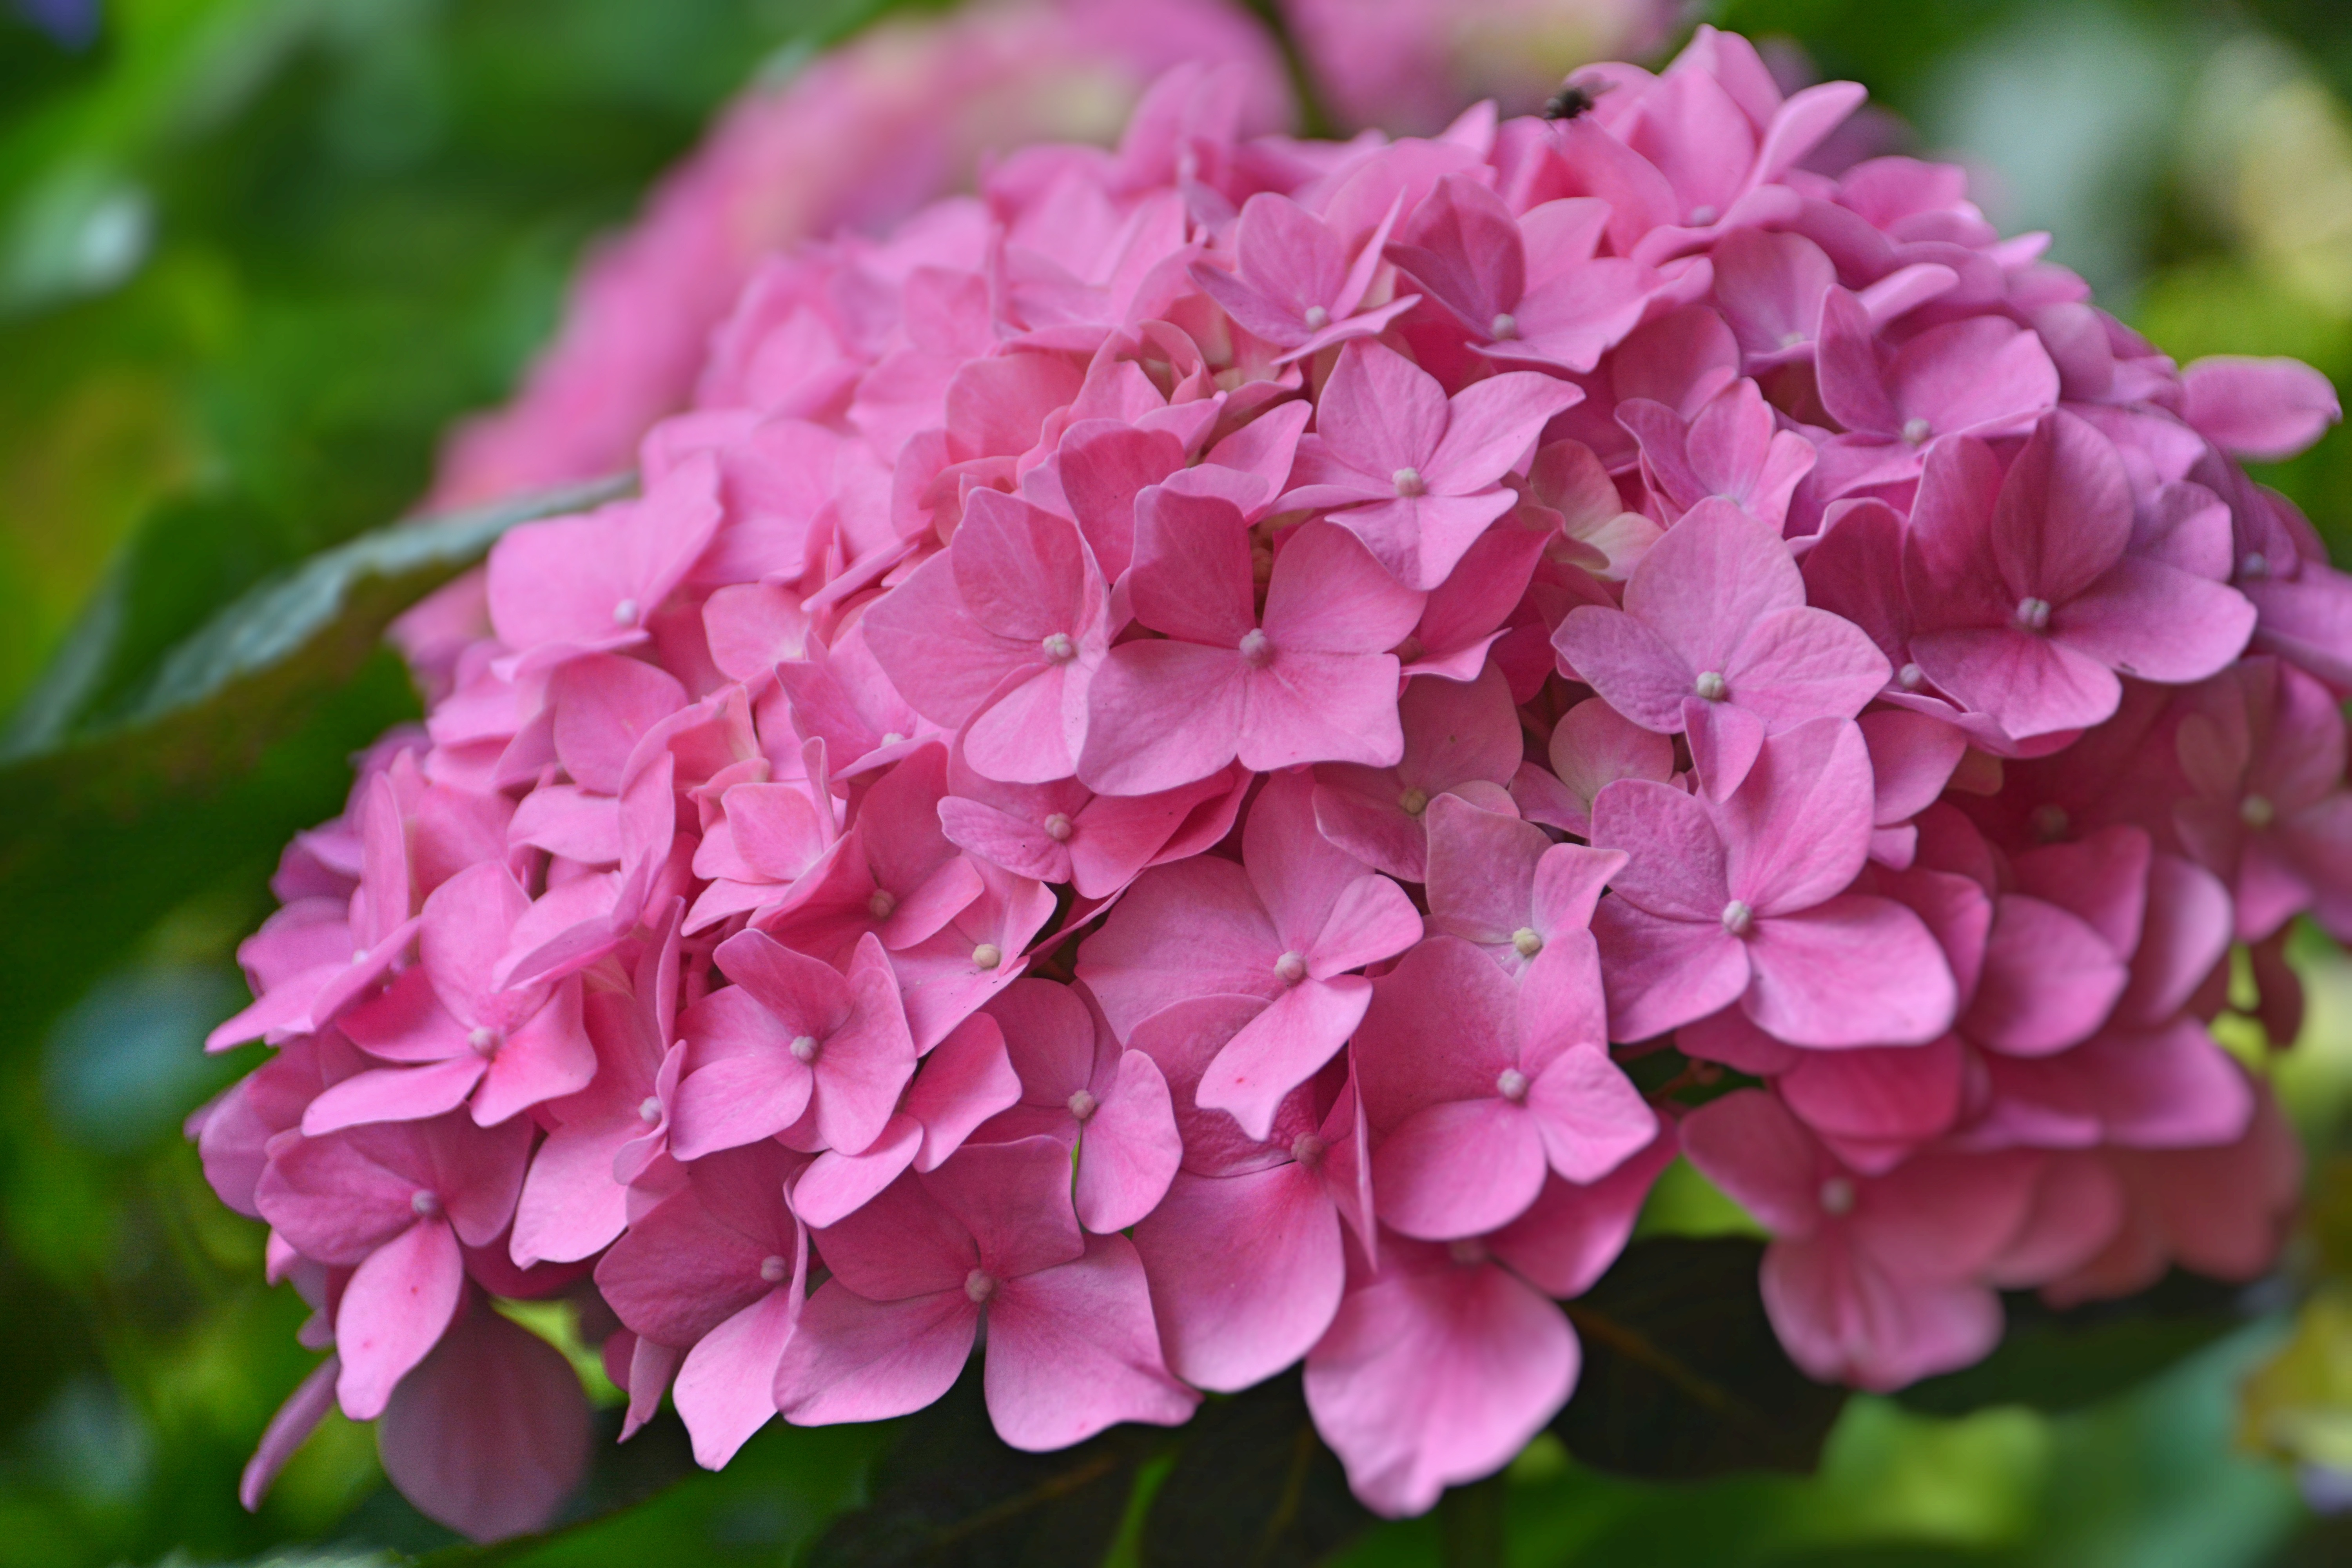
nature, plant, flower, petal, summer, botany, garden, pink, flora, hydrangea, flowering, pink flower, flowering plant, hydrangeaceae, cornales, annual plant, pink hydrangea, land plant